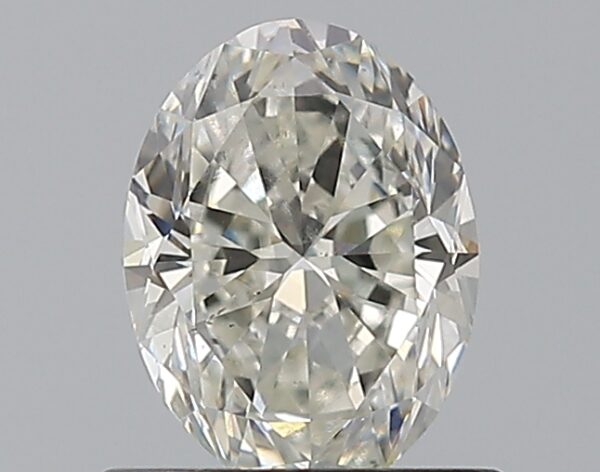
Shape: oval
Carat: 0.81
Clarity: SI1
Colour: H
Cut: VG
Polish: EX
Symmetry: VG
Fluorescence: ST
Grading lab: GIA
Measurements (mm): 6.86 x 5.14 x 3.33